Georgios Papadopoulos

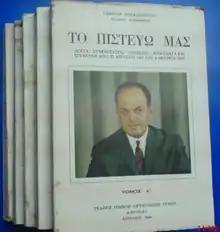
"Our Credo" by Geórgios Papadopoulos. It was a multi-volume collection of speeches, declarations, messages and other published material by the dictator.

A failed assassination attempt against Papadopoulos was perpetrated by Alexandros Panagoulis in the morning of 13 August 1968, when Papadopoulos was driven from his summer residence in Lagonisi to Athens, escorted by his personal security motorcycles and cars. Panagoulis ignited a bomb at a point of the coastal road where the limousine carrying Papadopoulos would have to slow down, but the bomb failed to harm Papadopoulos. Panagoulis was captured a few hours later in a nearby sea cave, since the boat sent to help him escape was instructed to leave at a specific time and he couldn't swim there on time due to strong sea currents. After his arrest, he was taken to the Greek Military Police (EAT-ESA) offices where he was questioned, beaten and tortured. On 17 November 1968, Panagoulis was sentenced to death but was personally pardoned by Papadopoulos, served only five years in prison, and after democracy was restored was elected a member of Parliament. He was regarded as an emblematic figure of the struggle to restore democracy, and as such has often been paralleled to Harmodius and Aristogeiton, two ancient Athenians known for their assassination of Hipparchus, brother of the tyrant Hippias.